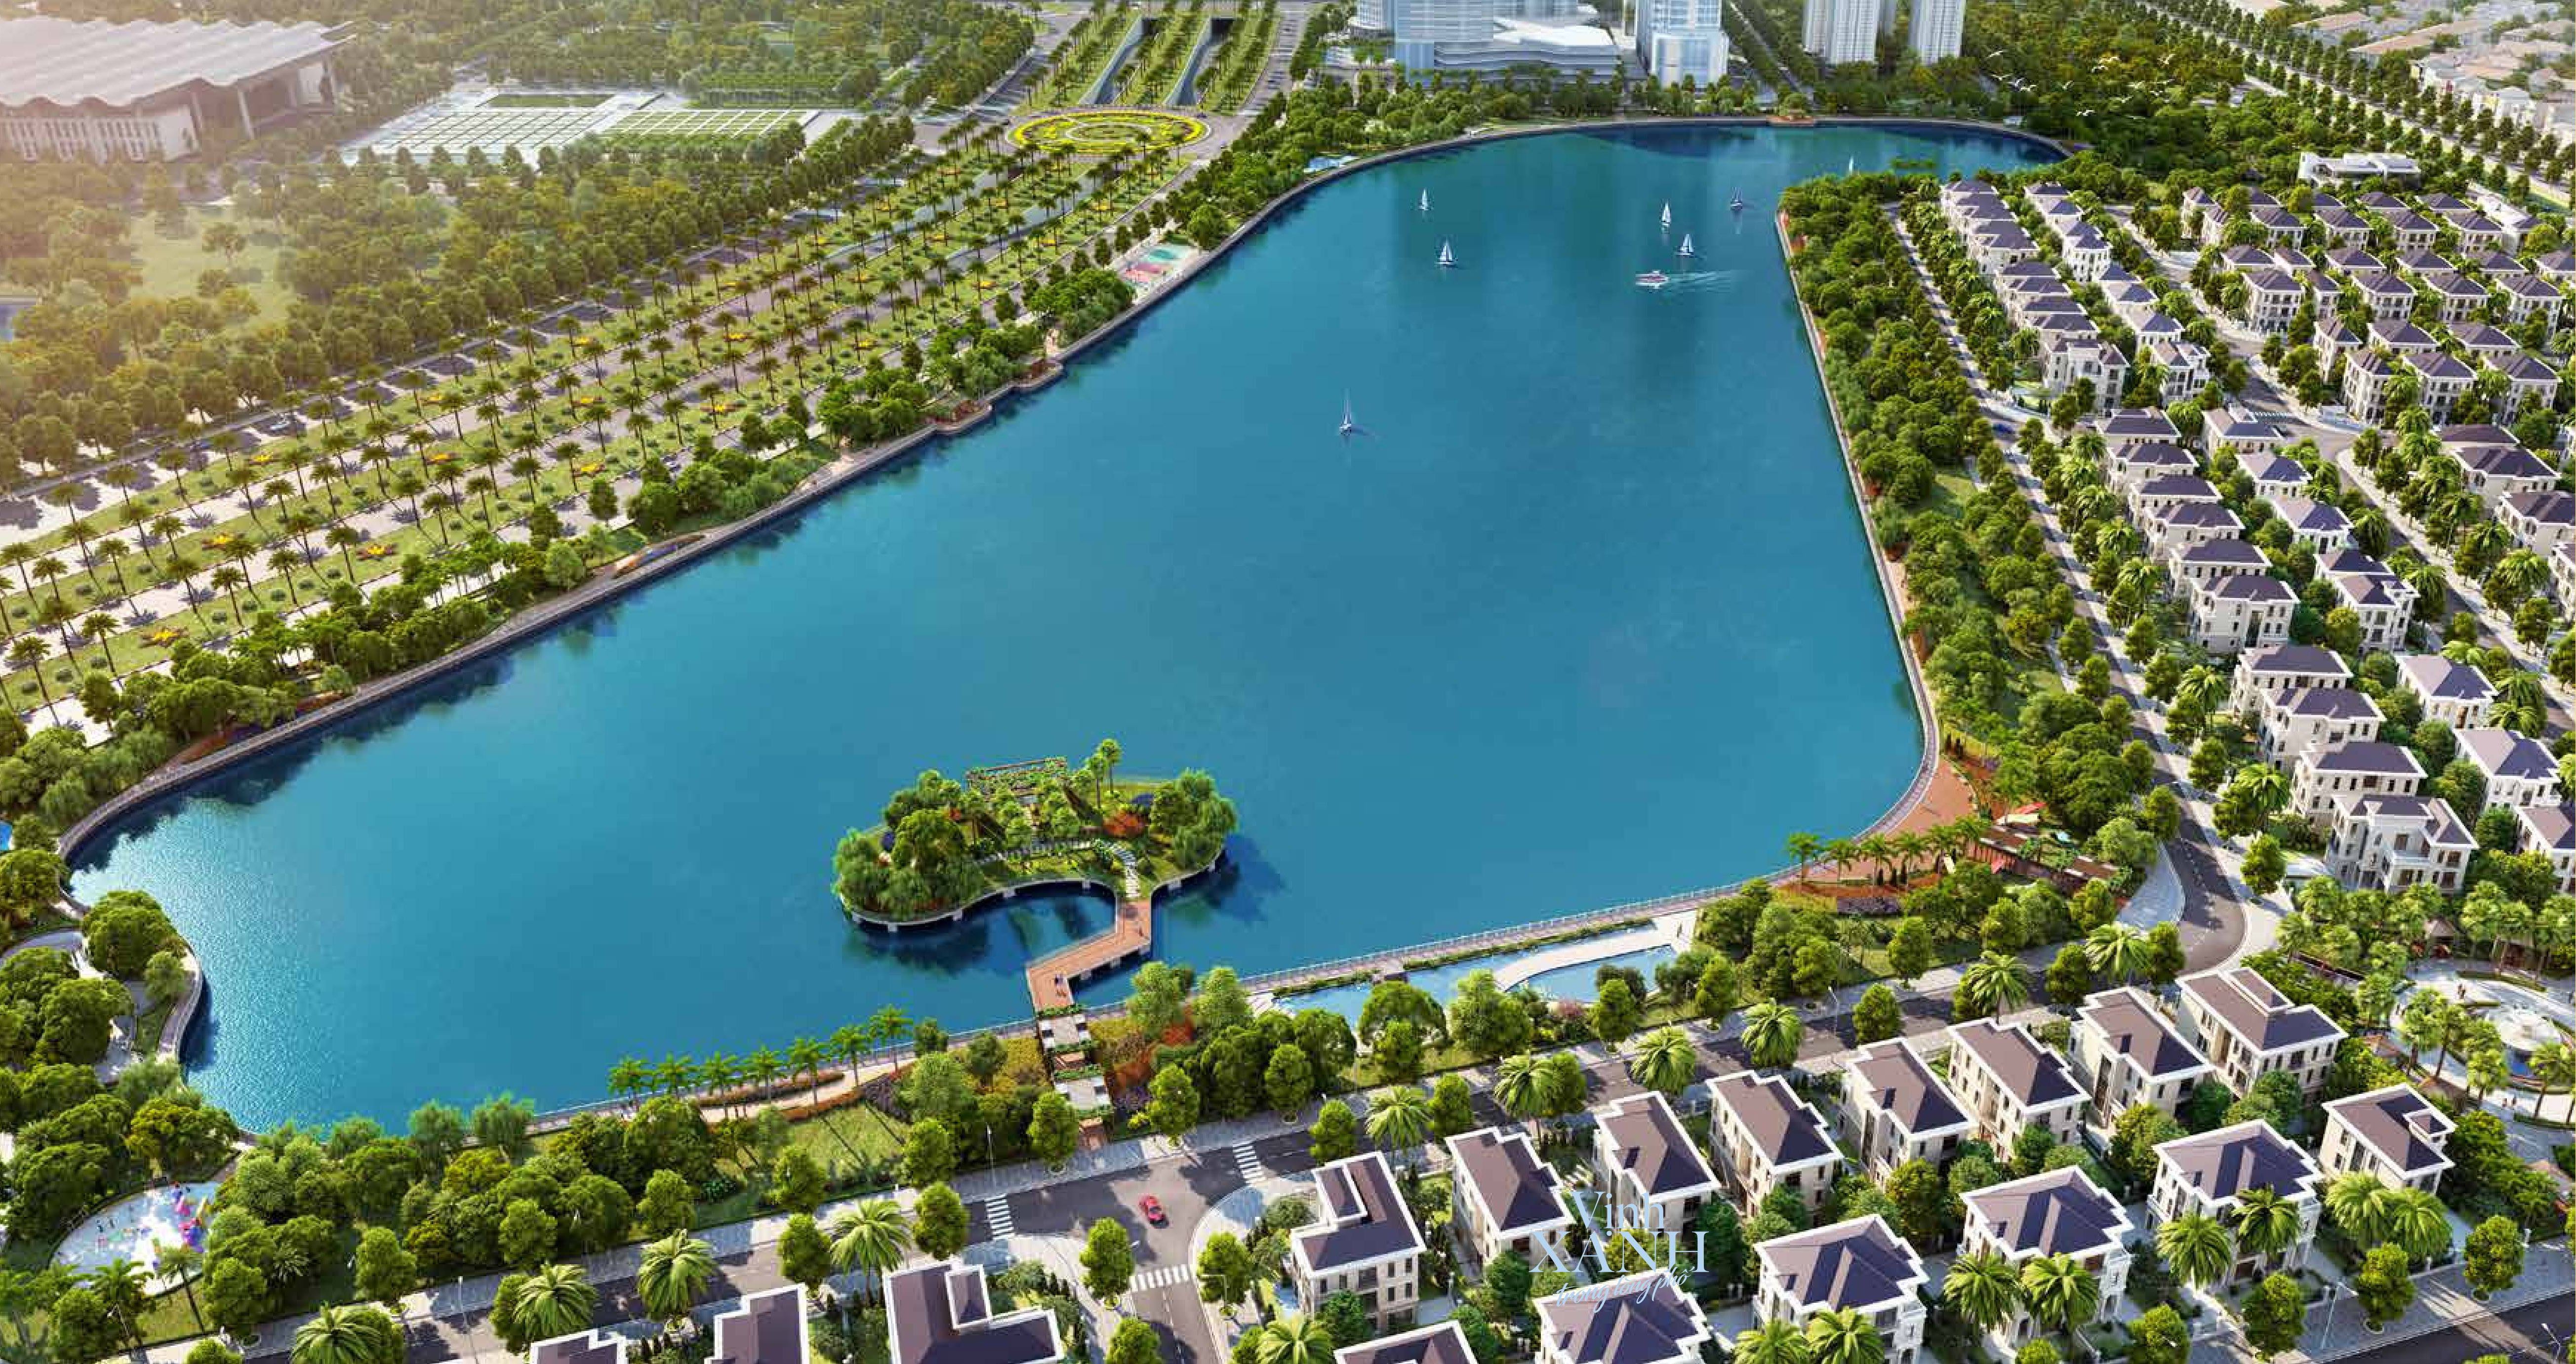
real, estate, bird's eye view, urban design, aerial photography, real estate, residential area, resort, landscape, metropolitan area, photography, leisure, swimming pool, botanical garden, tourism, bay, island, building, coastal and oceanic landforms, resort town, suburb, house, reservoir, marina, city, river island